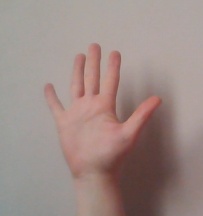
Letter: sheen